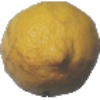
Label: lemon